Kimi Räikkönen

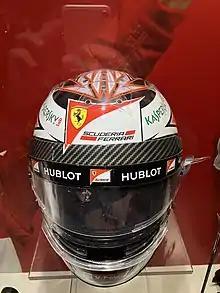
Helmet used when Räikkönen raced for Ferrari seen at Museo Ferrari

In the 2010 Rally Finland, the retired four-time World Rally Champion Juha Kankkunen entered the race and said that if Räikkönen cannot beat him then he might as well go back to Formula One. The two were in a close battle for seventh until Räikkönen had a crash on the 12th stage of the rally. He finished seventh in the Rallye Deutschland, his second ever asphalt rally, while scoring his first ever career stage win on the last stage of the rally.